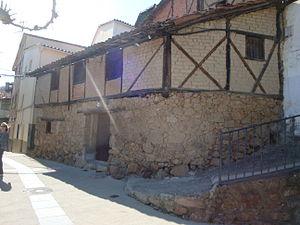
L'adobe est de l'« argile qui, mélangée d'eau et d'une faible quantité de paille hachée ou d'un autre liant, peut être façonnée en briques séchées au soleil ». Par extension, les briques et constructions réalisées avec cette terre.